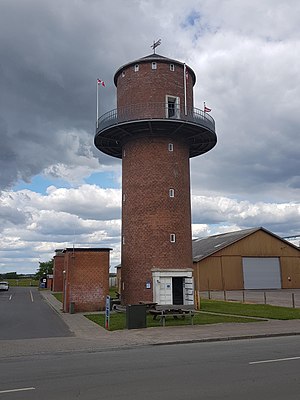
Højer Vandtårn
Vandtårnet i Højer 2020
Højer Vandtårn set fra syd, i åbningstiden
Højer vandtårn er et ikke længere aktivt vandtårn i Højer, som muligvis er tegnet af L.P. Aakjær. Tårnet ligner de øvrige vandtårne i Tønder Kommune, tårnene i hhv. Tønder, Løgumkloster og Toftlund.